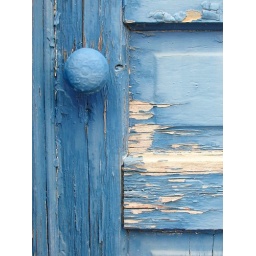
A close-up of the blue door on the orange building in Sebewaing, Michigan.